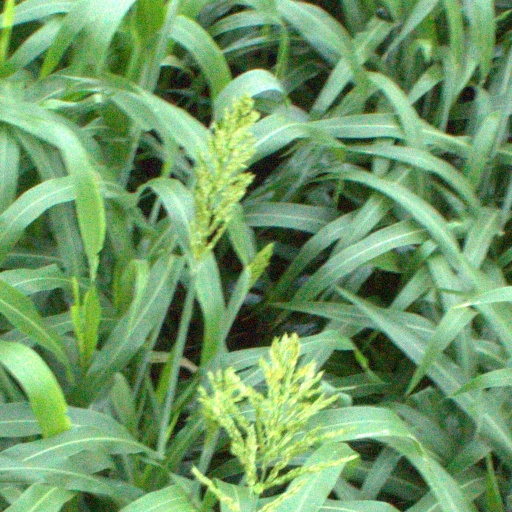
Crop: sorghum